Koskikeskinen

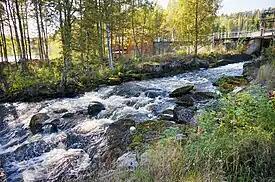
The Naiskoski rapids.

The bay in the northwestern part of the lake is called Viikinlahti, which is about two hectares in size. It was once isolated by the factory line of the industrial area. Today, the former railway is a light traffic route and a wooden footbridge crosses the mouth of the bay. The southern and southwestern shores of Koskikeskinen are dominated by the industrial environment of Jämsänkoski. Right on the southern shore of Koskikeskinen is the factory company's old clubhouse and a red brick paper warehouse.